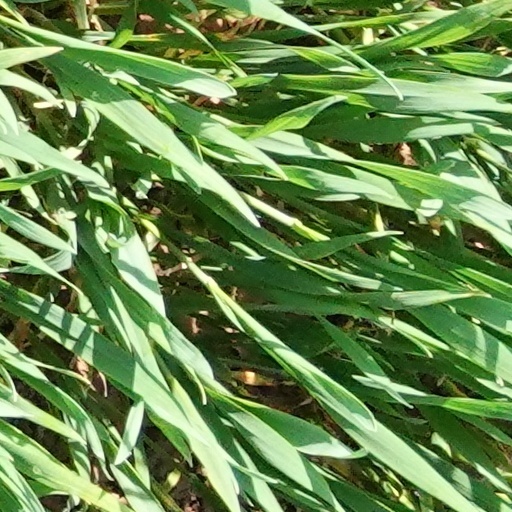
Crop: wheat